Joanna Atkins

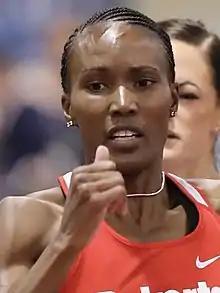
Joanna Atkins at the 2018 USA Indoor Track and Field Championships.

Joanna Atkins (born January 31, 1989) is an American sprinter and American Record Holder who specializes in the 400 meter dash. She attended Stephenson High School in Stone Mountain, GA.